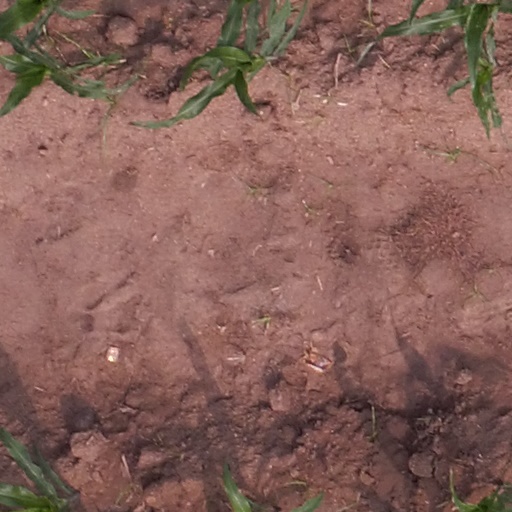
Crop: maize; corn